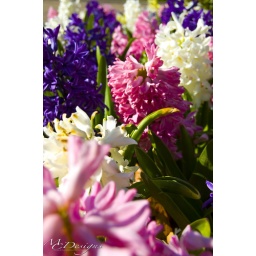
My girl playing around with some flower photog.